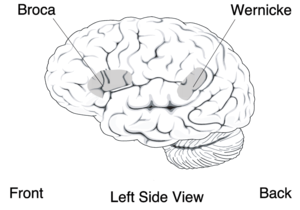
Le cortex cérébral, d'origine prosencéphalique, désigne la substance grise périphérique des hémisphères cérébraux. Il se compose de trois couches à six couches renfermant différentes classes de neurones, d'interneurones et de cellules gliales. Le cortex peut être segmenté en différentes aires selon des critères cytoarchitectoniques, de leur connexions, notamment avec le thalamus, et de leur fonction.
La protéine Forkhead-Box P2 est un facteur de transcription appartenant au groupe des protéines Forkhead-Box. Elle a été découverte pour la première fois en 1998 dans une enquête sur une famille londonienne, parmi laquelle de nombreux membres avaient de profondes difficultés d'élocution se rapprochant de l'aphasie de Broca. Depuis, il a été reconnu que FOXP2 joue un grand rôle dans la transmission du langage, y compris les capacités grammaticales.
L'aphasie expressive, également appelée aphasie de Broca en neuropsychologie clinique et aphasie agrammatique en neuropsychologie cognitive.
L'aire de Broca est l'une des deux principales zones du cerveau hominidé responsables du traitement du langage. Découverte par le médecin français éponyme Paul Broca en 1861, elle est située dans le cortex cérébral au niveau de la partie inférieure de la 3ᵉ circonvolution frontale de l'hémisphère dominant. Elle correspond aux aires 44 et 45 de Brodmann.